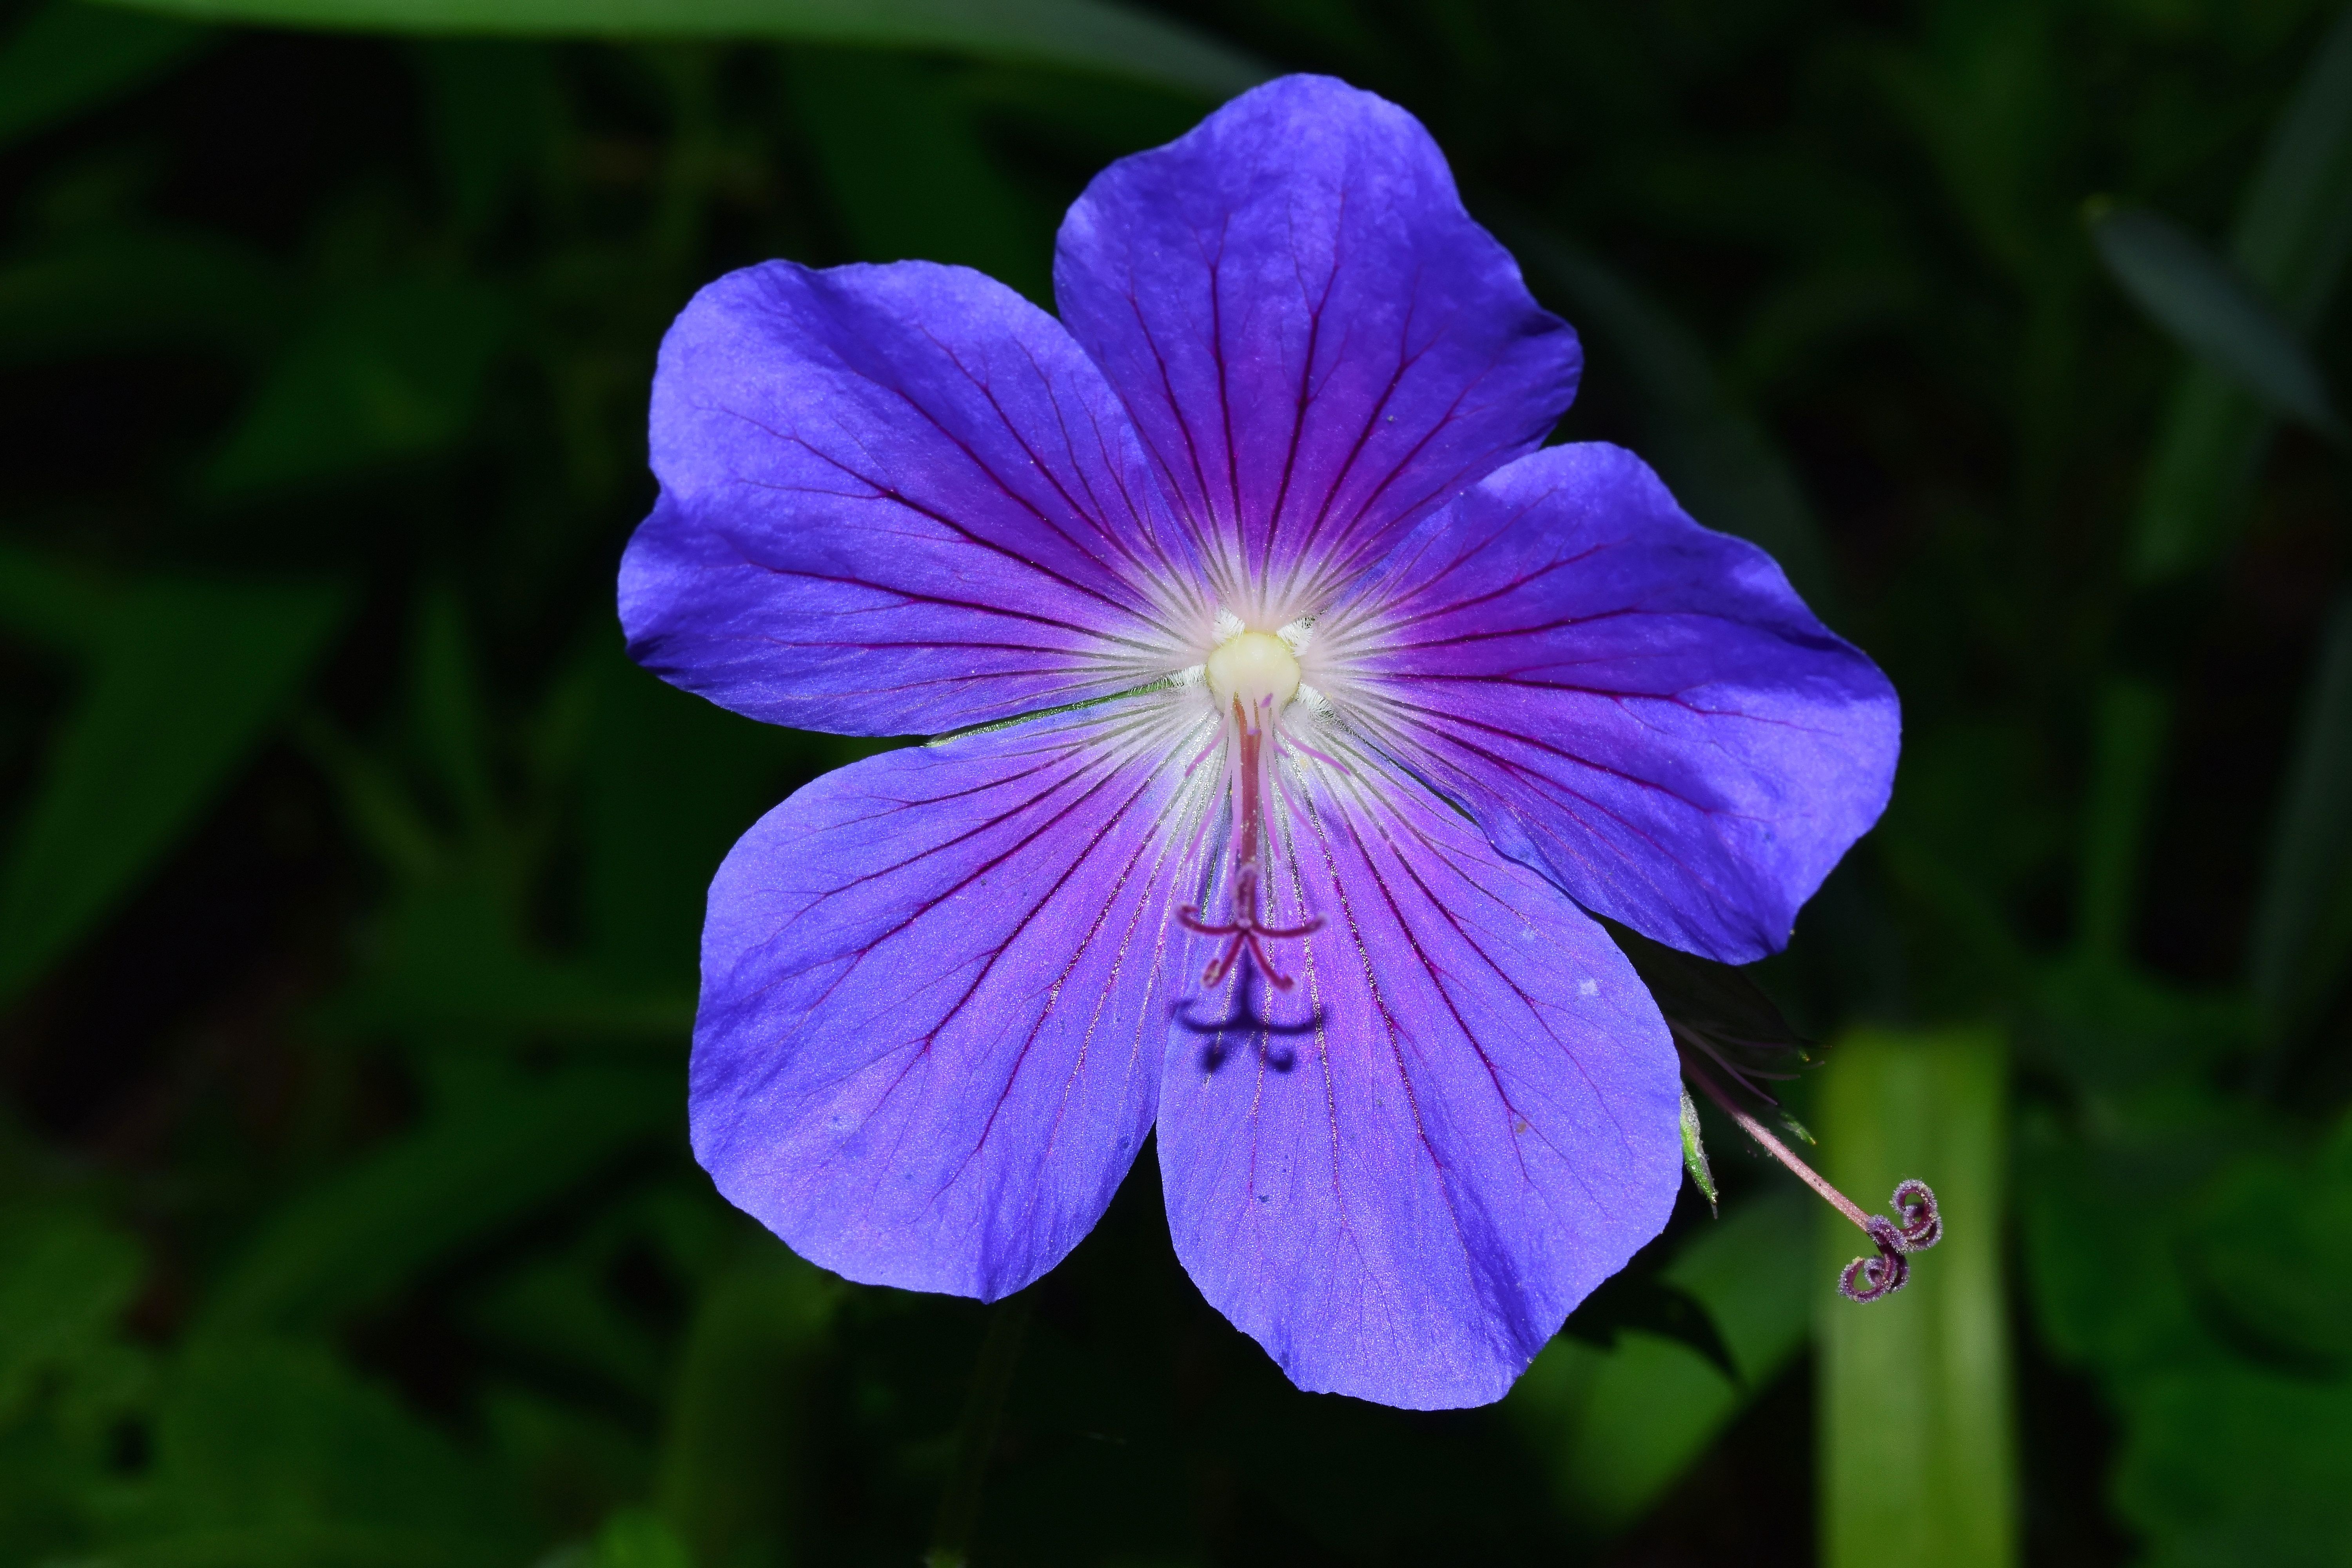
blossom, plant, flower, petal, bloom, botany, blue, garden, close, flora, wildflower, geranium, cranesbill, macro photography, flowering plant, annual plant, plant stem, land plant, geraniales